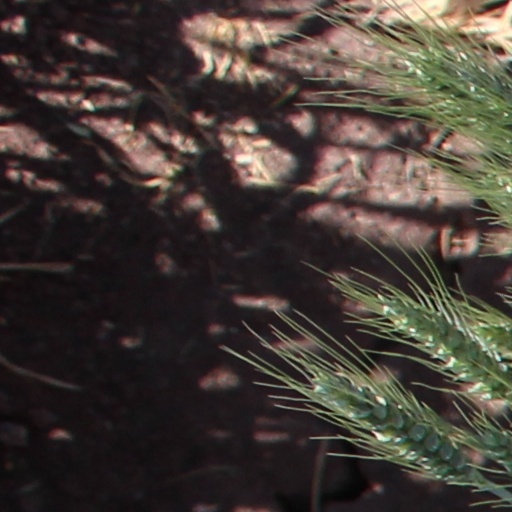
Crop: wheat